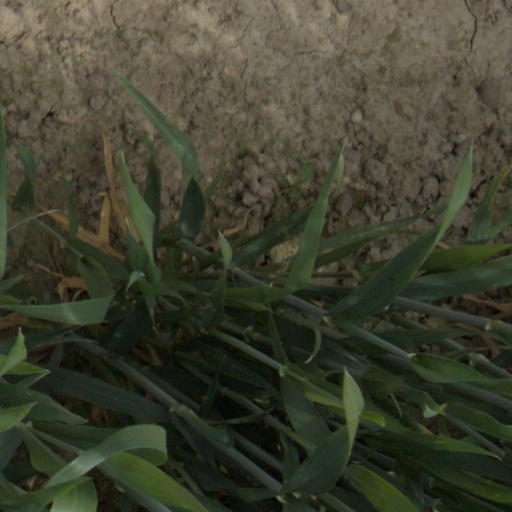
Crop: wheat